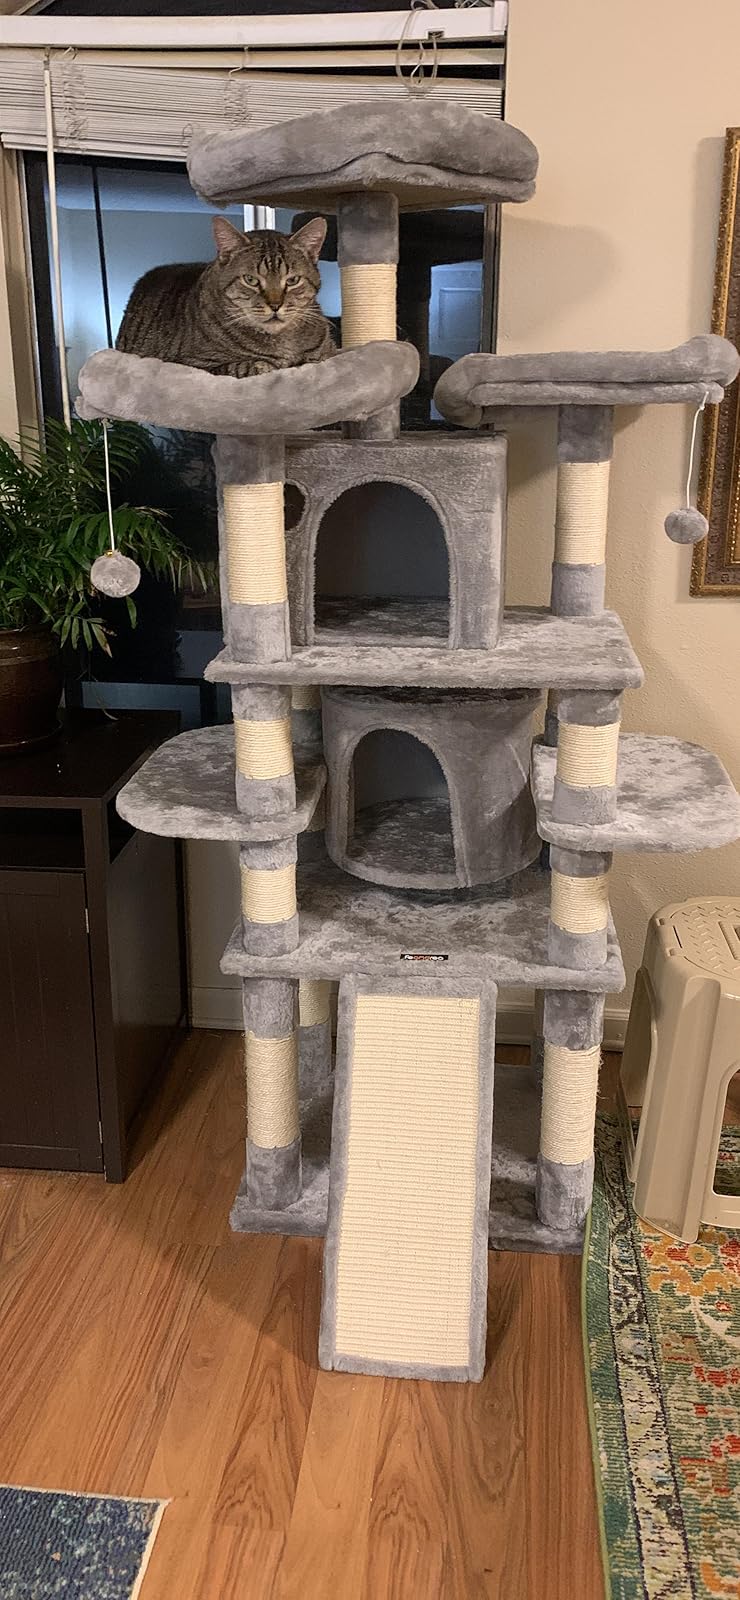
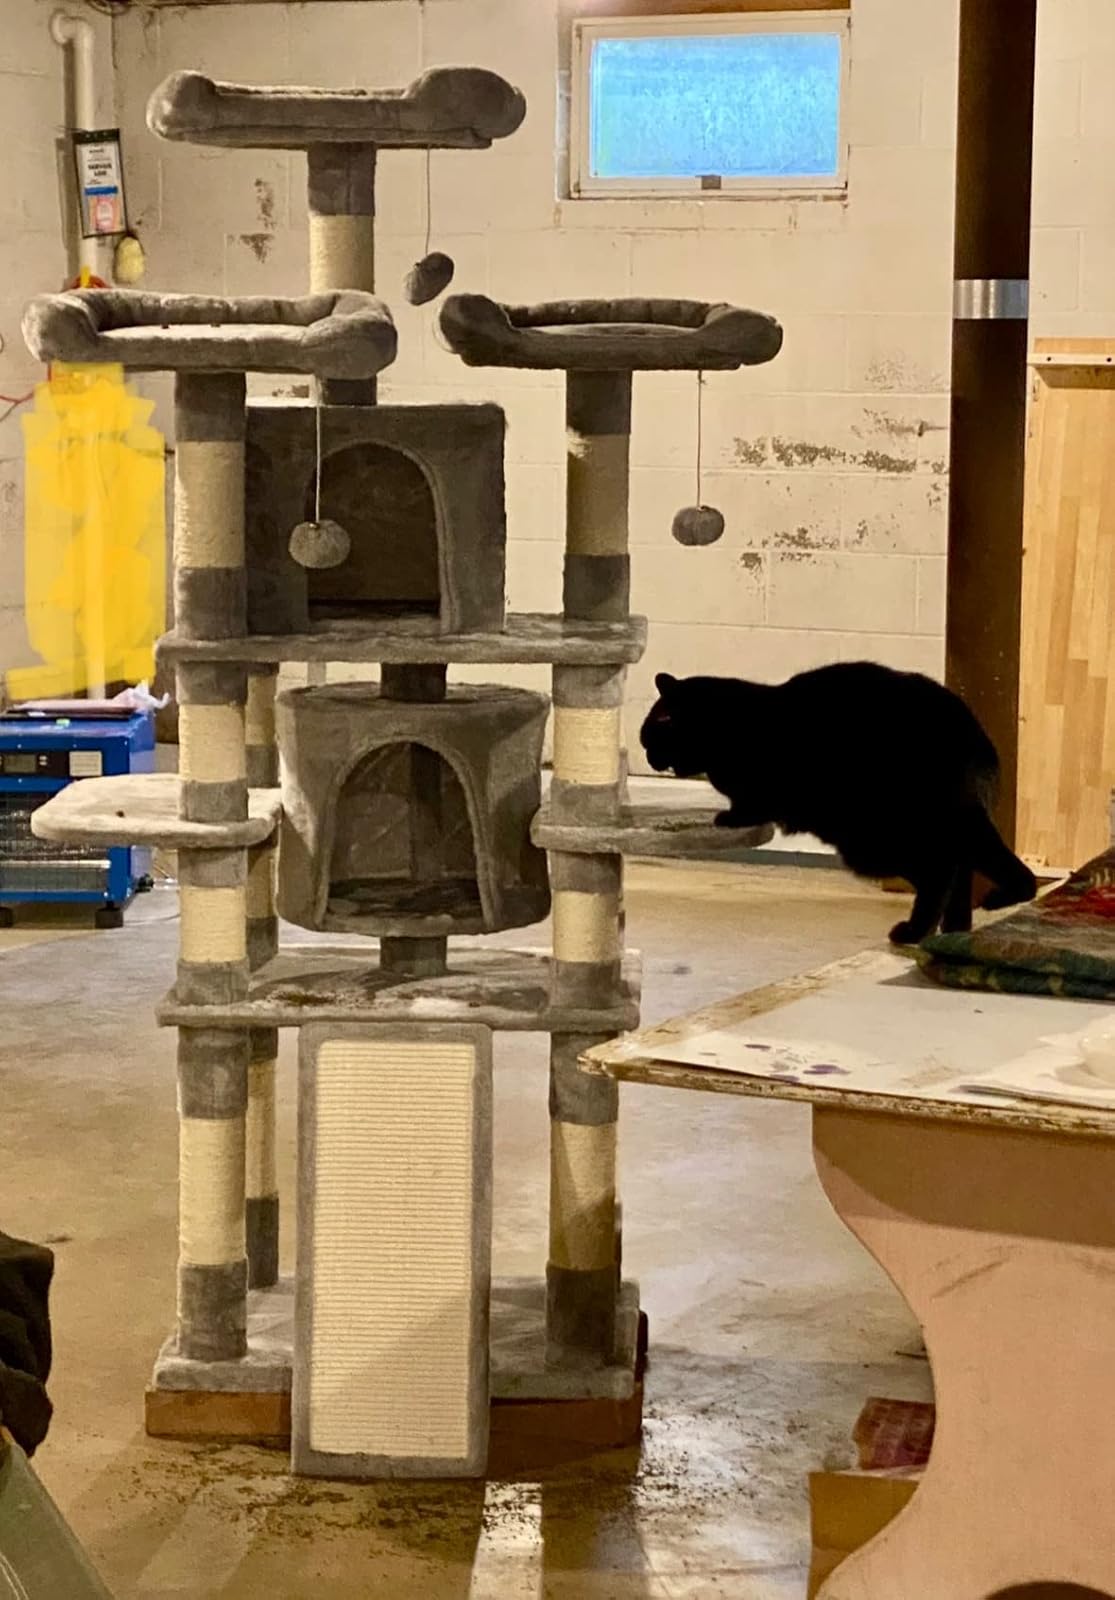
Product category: items_cat tree
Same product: yes